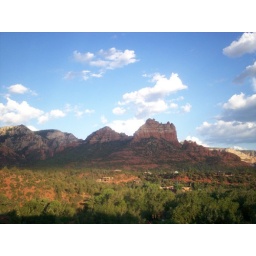
white striations in red mountains - view from inn 2